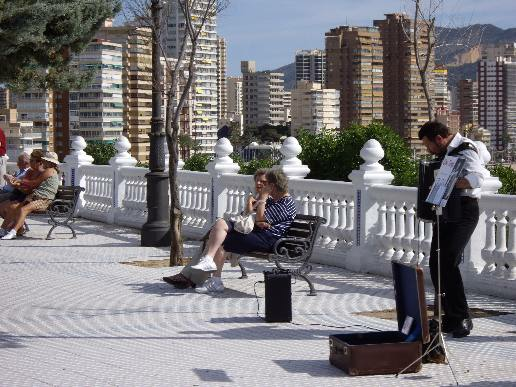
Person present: Yes